Pickle Barrel House

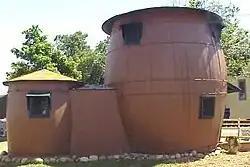

The Pickle Barrel House is a two-story cabin built to in the shape of two barrels. The house design is based on the artwork of William Donahey, an author-illustrator who created the Teenie Weenies cartoon characters that were tall and lived under a rose bush in a pickle barrel. The house was used as a summer home by Donahey and his wife for ten years. It is currently located in Grand Marais on Michigan's Upper Peninsula near the southern shore of Lake Superior. It is near the intersection of State Highway M-77 and County Highway H-58 in this gateway town to the Pictured Rocks National Lakeshore. The main part is a barrel and has two stories. The main floor is for the living area, and the upstairs is a bedroom. A smaller barrel serves as the kitchen, and the two barrels are connected by a pantry. There is an outdoor seating area with a large historical marker.